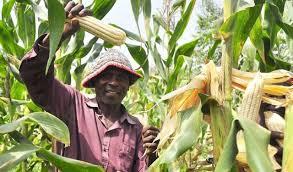
Mwanamme mmoja ambaye amevaa shati la rangi ya zabarau na kofia amebeba mhindi mkononi. Ametoka kutoa mahindi hiyo kutoka kenye mmea wake ambapo kando yake pia kuna mahindi mingi ambayo imemea.